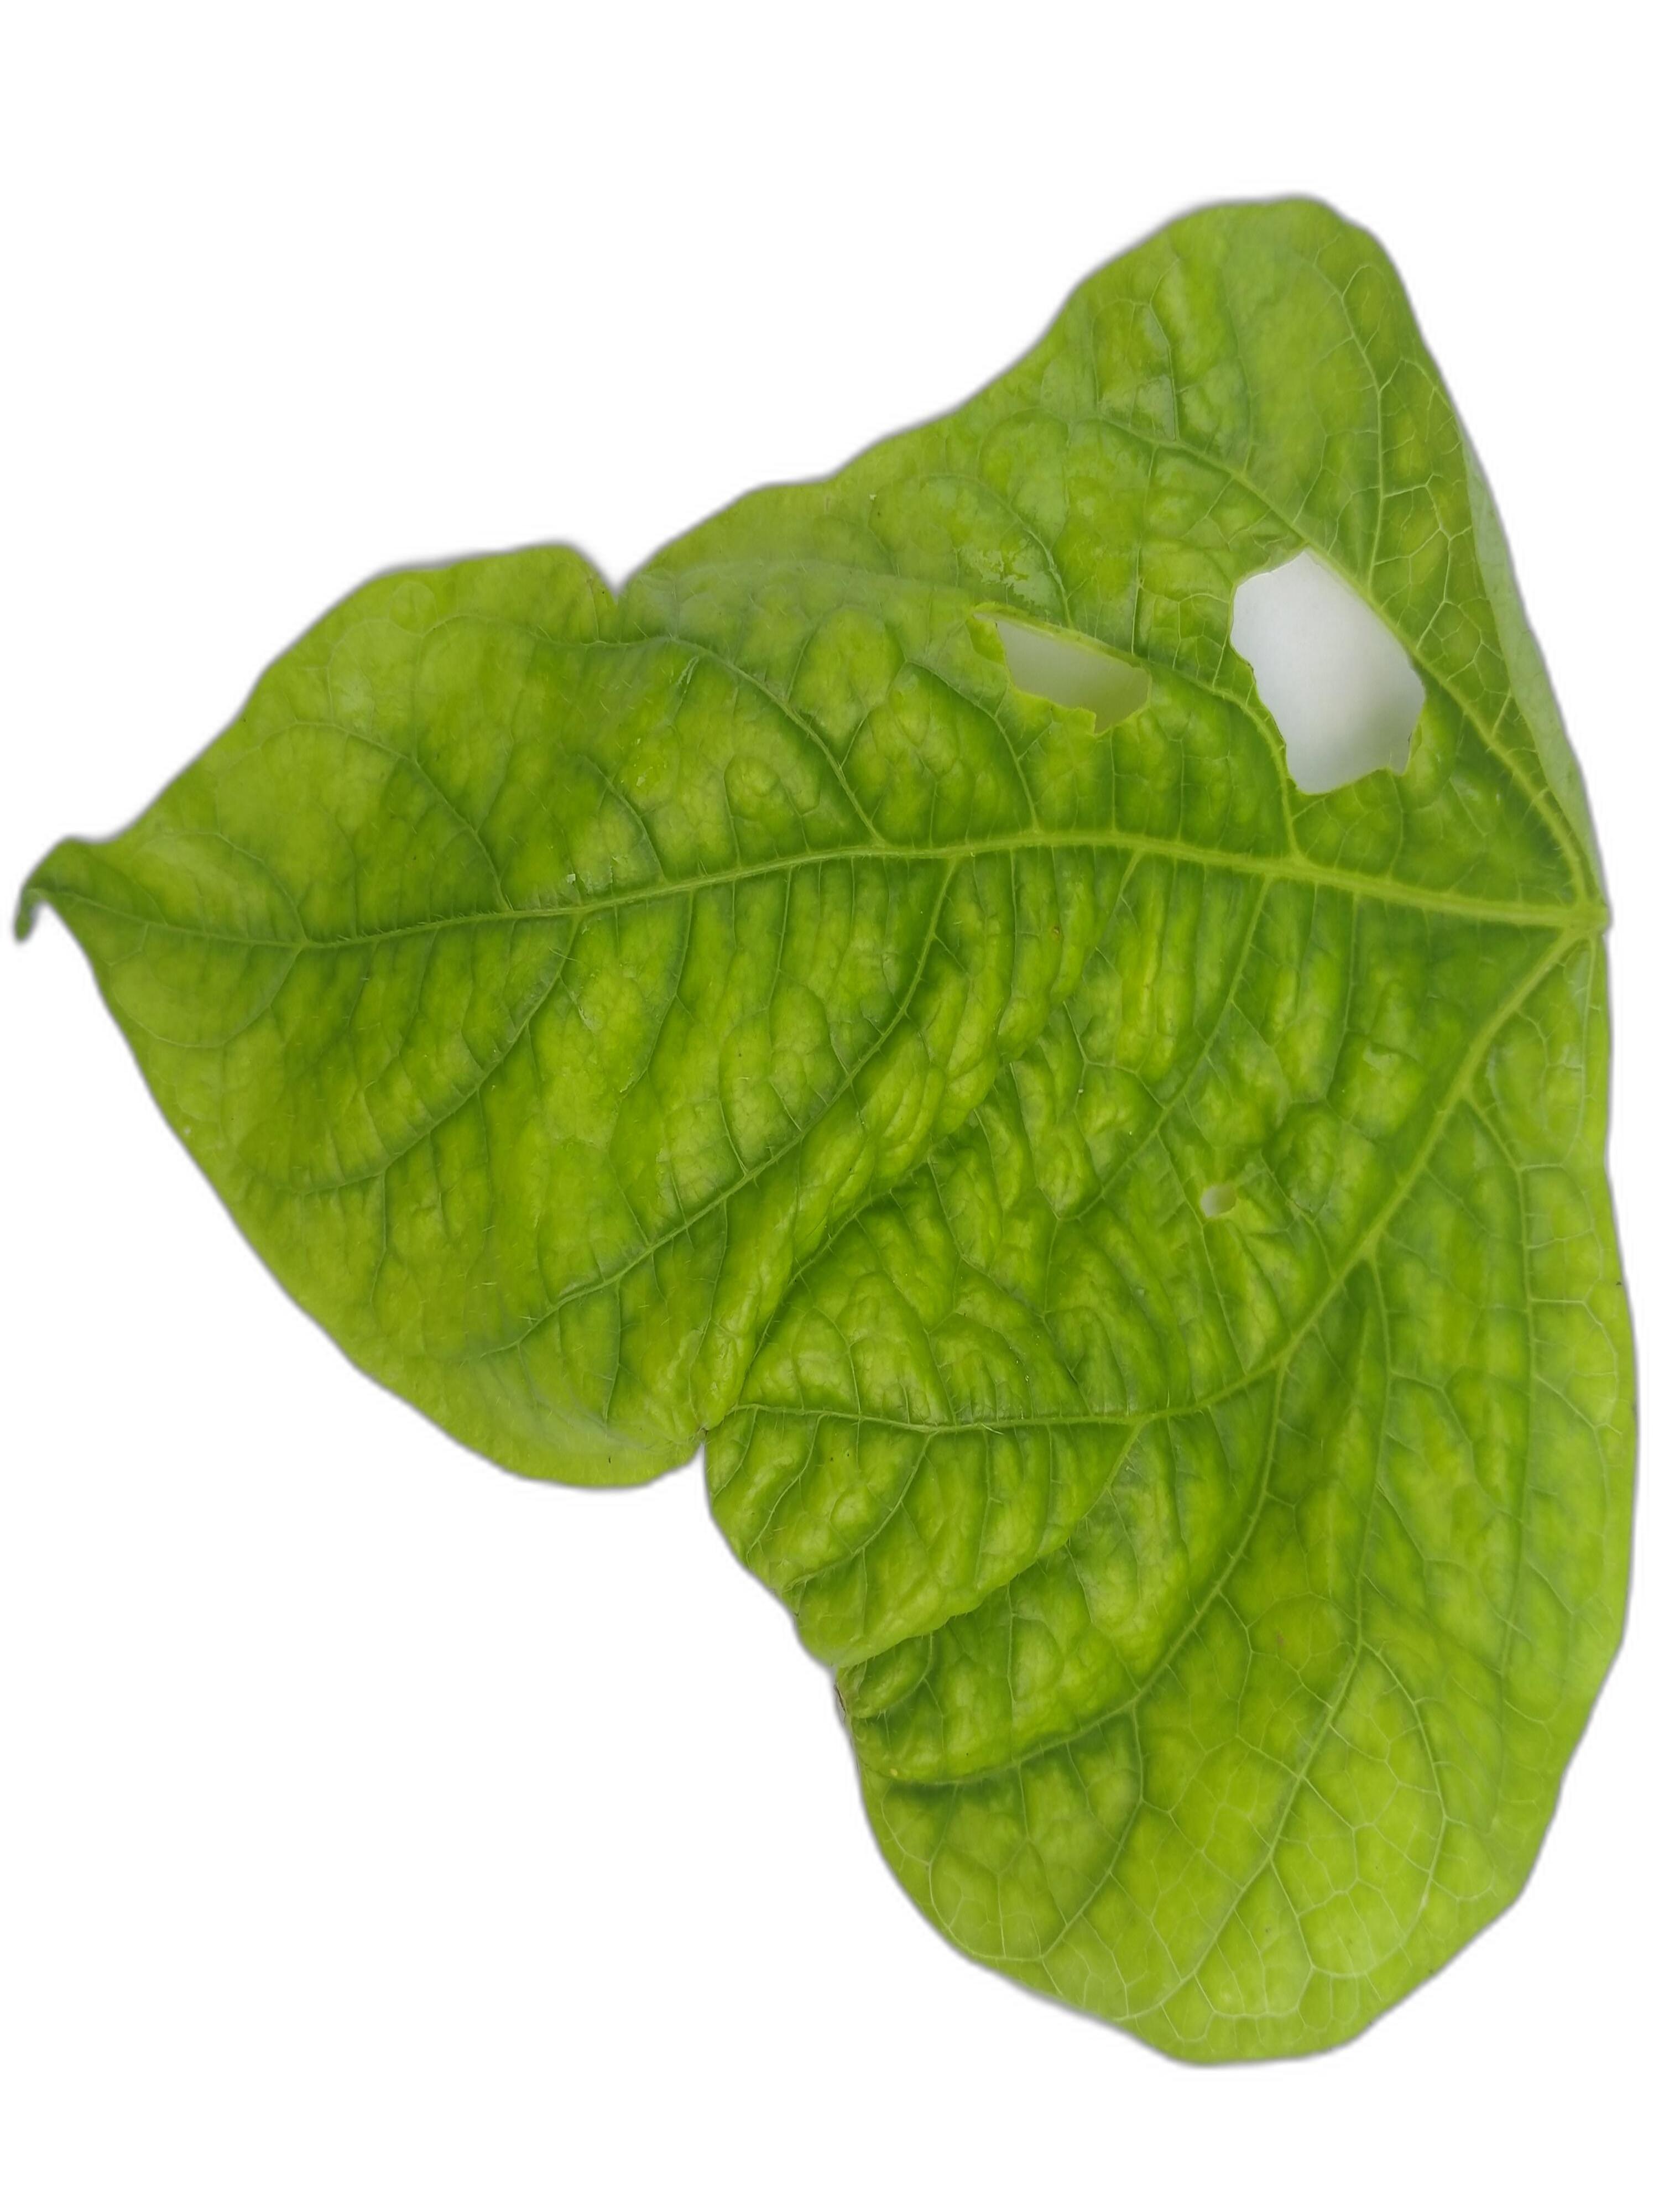
Label: Leaf Crinkle